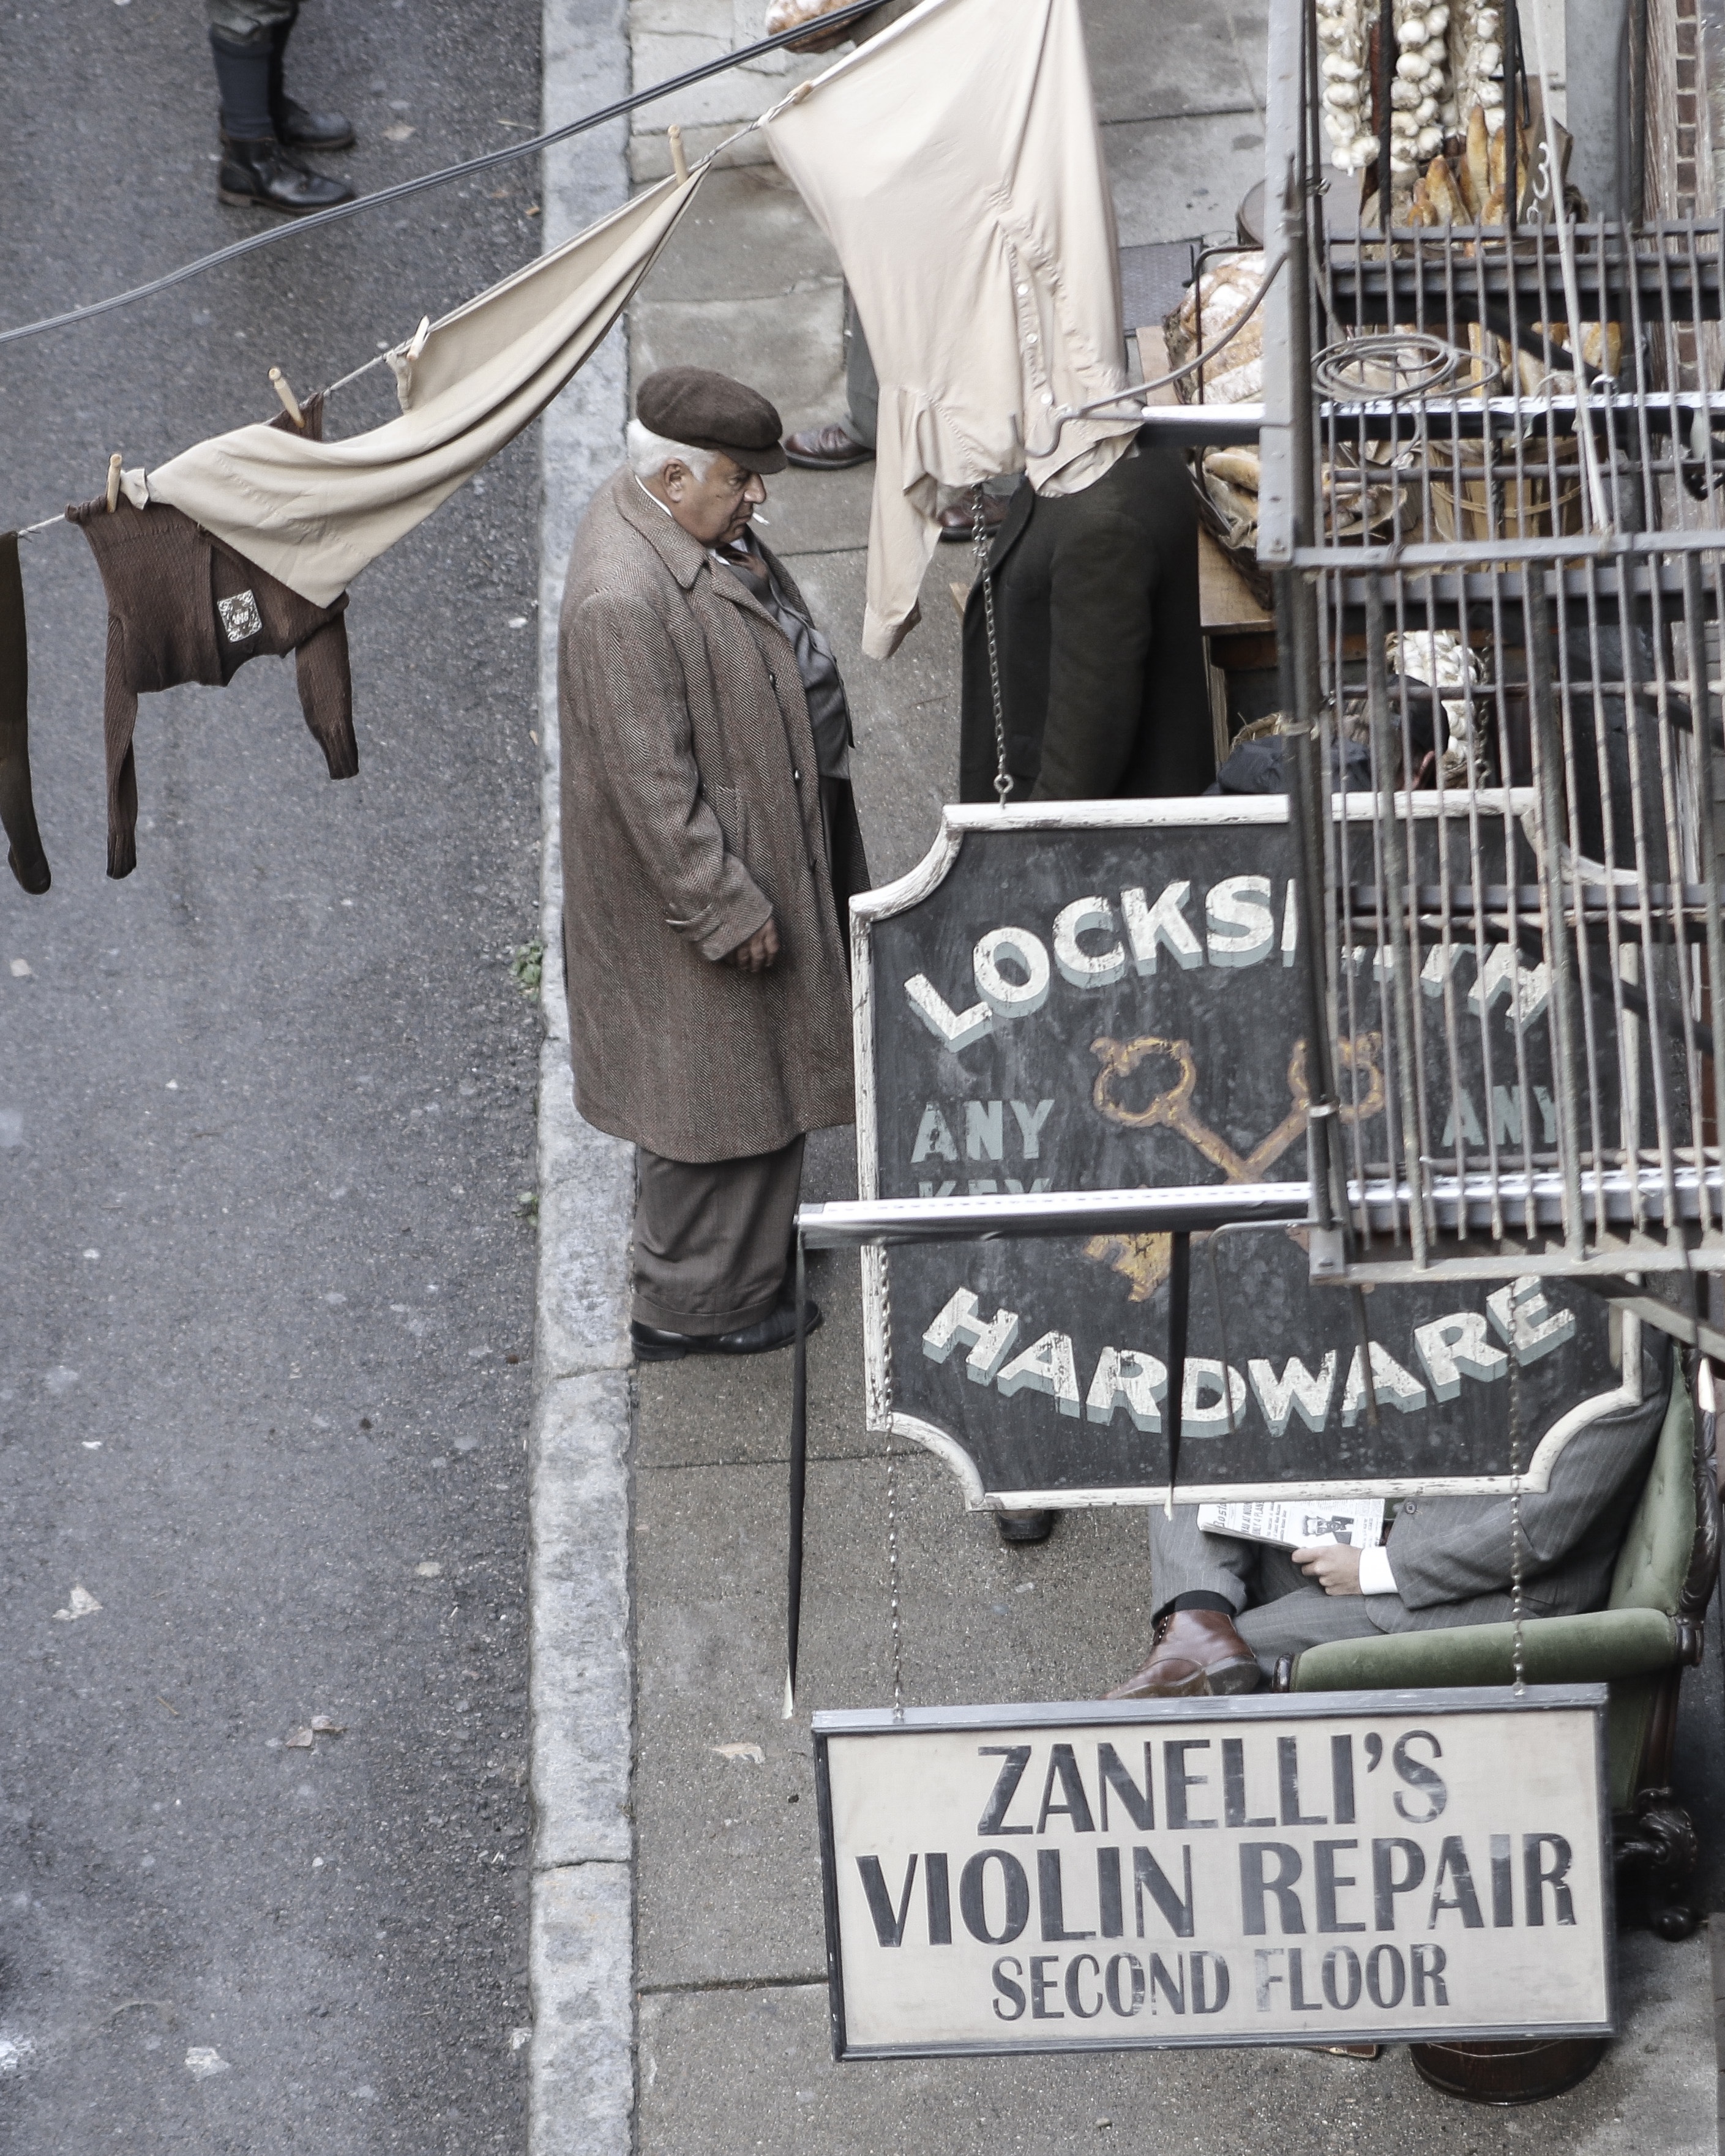
road, street